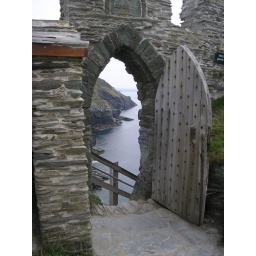
Looking through the door in Tintagel castle